Johnstone River

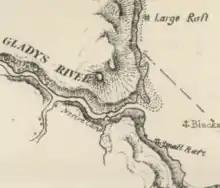
1872 map of the Gladys River (Johnstone River) showing Mamu settlements

The junction of the two river branches is considered to be a sacred area to the indigenous Mamu people.